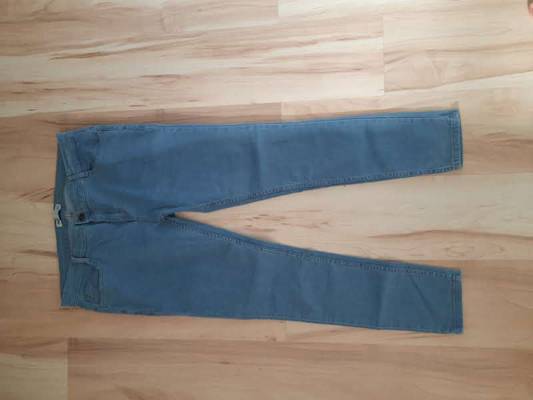
Waste category: clothes